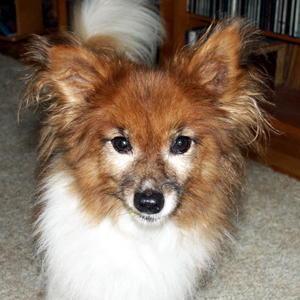
papillon